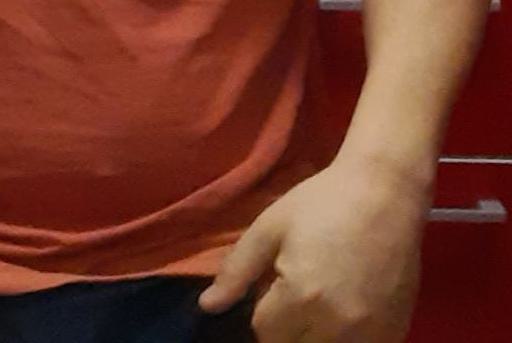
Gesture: no_gesture